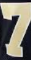
Number: 7